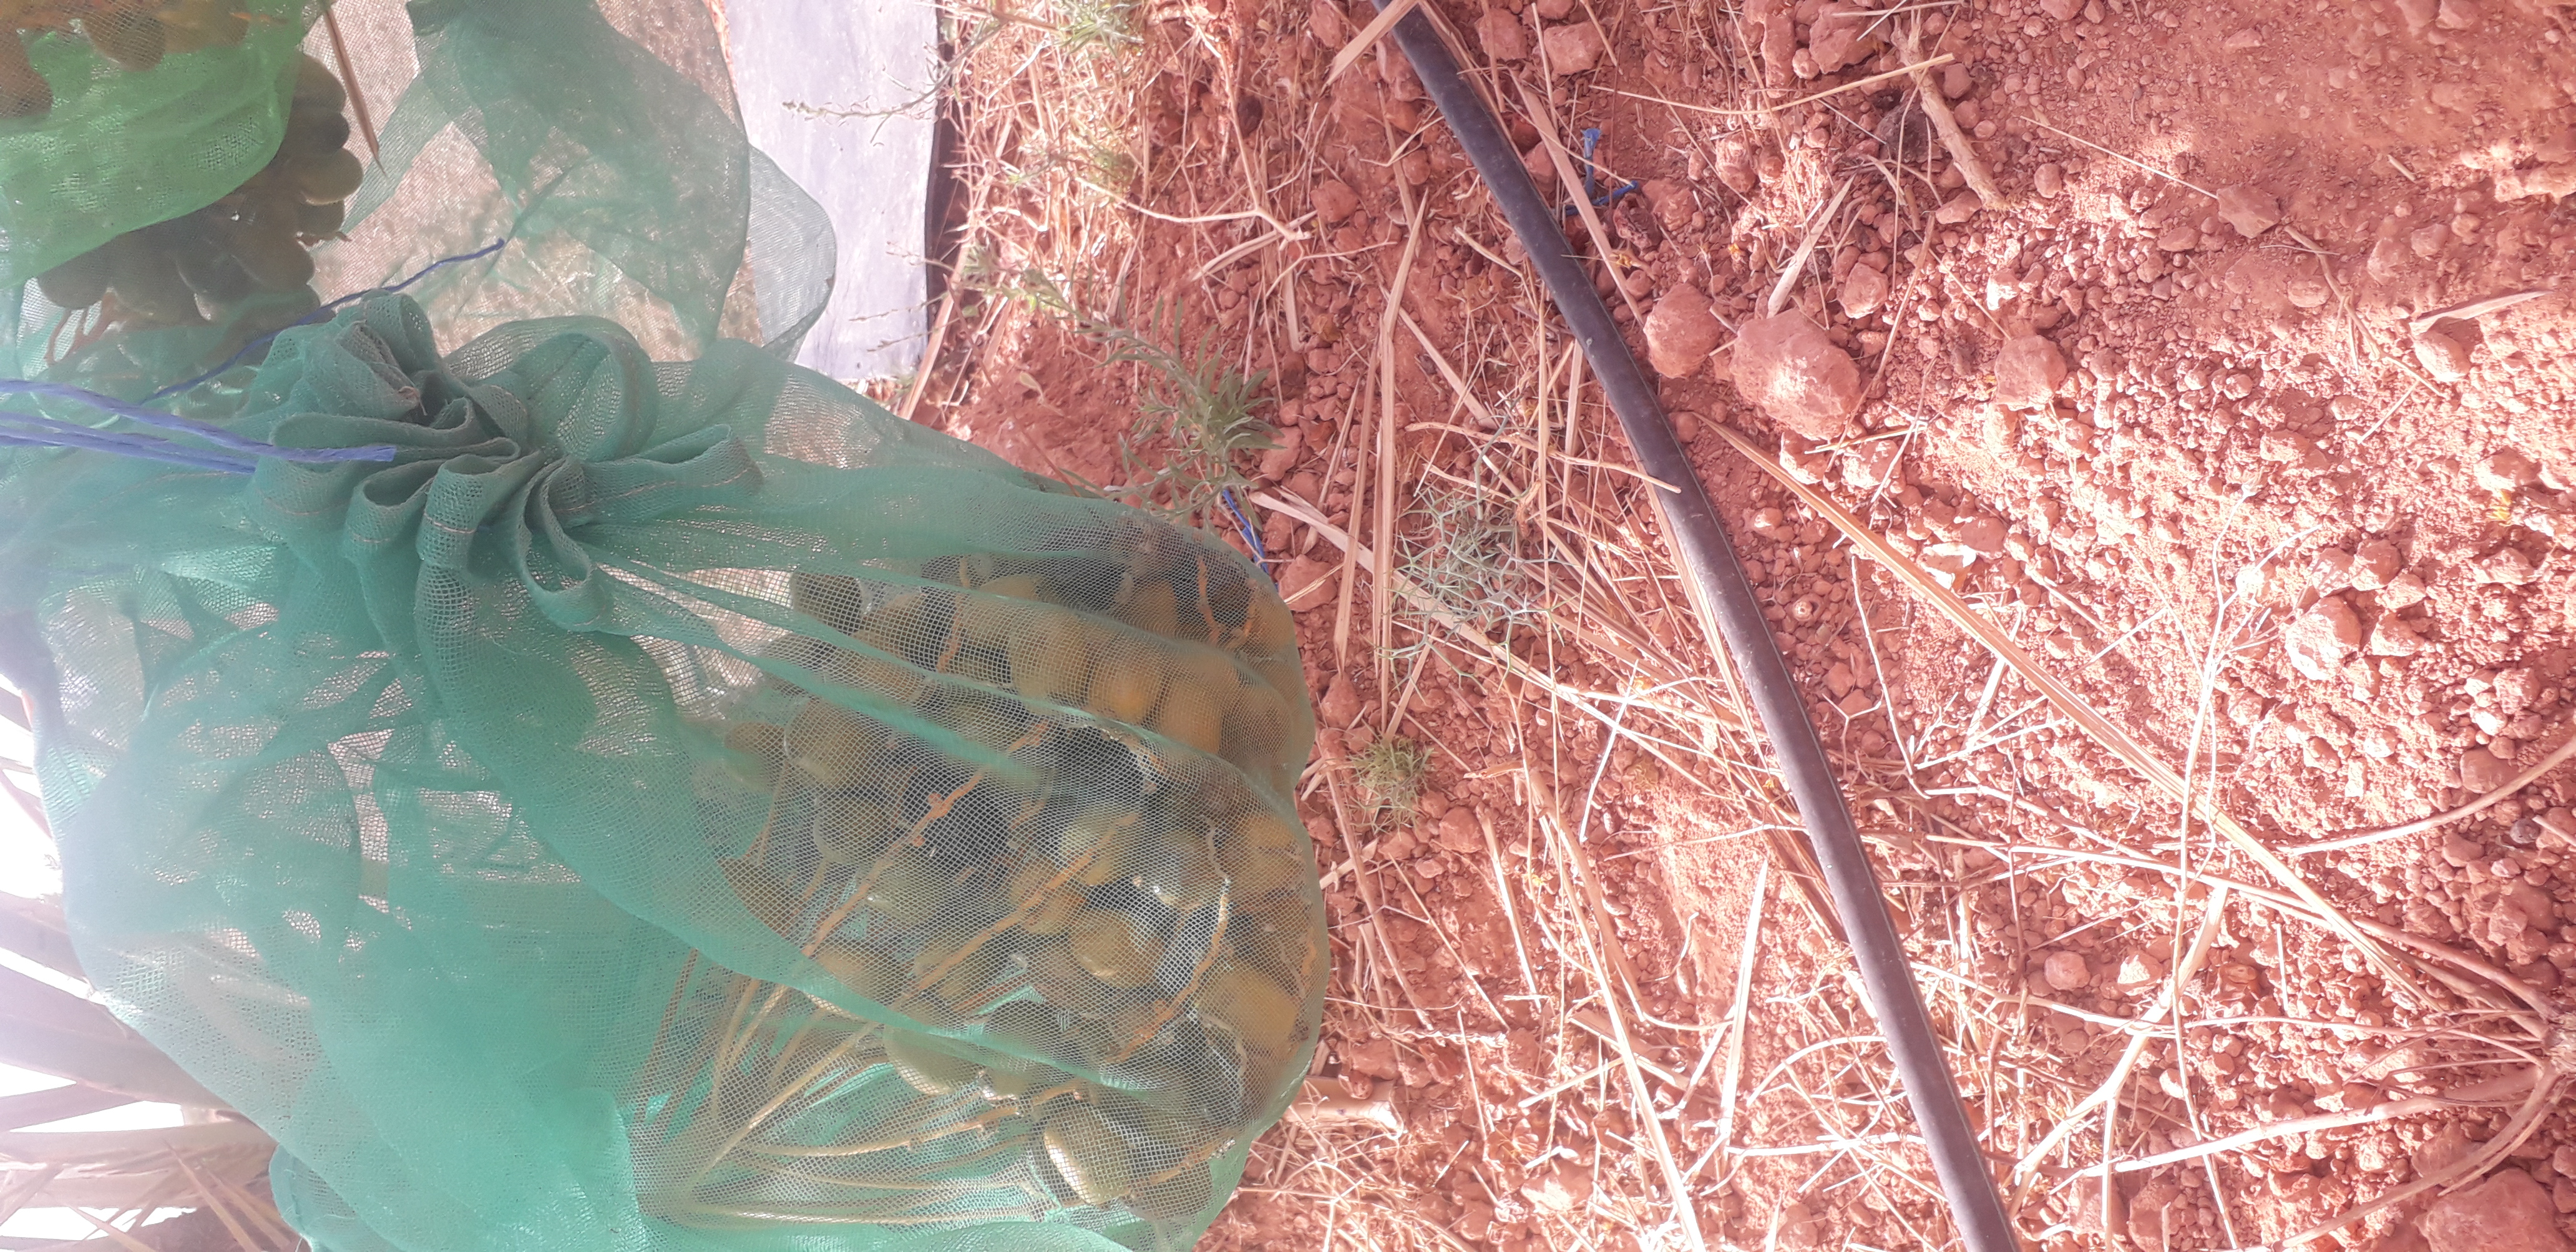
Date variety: Boufagous